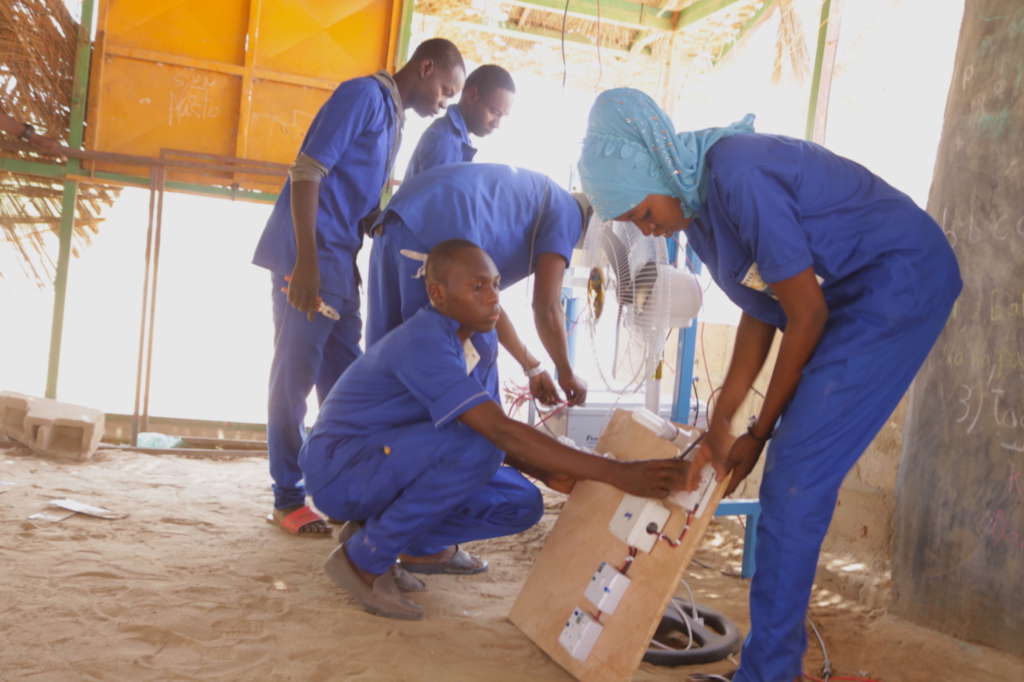
Waaw nataal bii ma gis de man nataal la boo xam ne gis naa ci ku jigéen ku sol lu bula akiy góor yu sol yu bula ba noppi am garab gu nekk ci seen ginnaaw, am affaire yu soon yu nekk ci seen wet. Ba noppi am yu ne ci suuf.